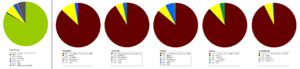
Le fait religieux dans le monde chinois se caractérise par le pluralisme, favorisé par l’attitude de l'État : celui-ci exerce depuis le début de l’empire un contrôle attentif sur les groupes susceptibles de constituer une menace pour le pouvoir et la société et met au pas les sectes trop actives, n’accordant qu’exceptionnellement l’exclusivité à un culte. Le syncrétisme et le mélange sont courants, rendant les contours des ensembles religieux flous ; on a l’impression de se trouver face à une constellation de philosophies et de pratiques plutôt qu'à des confessions.